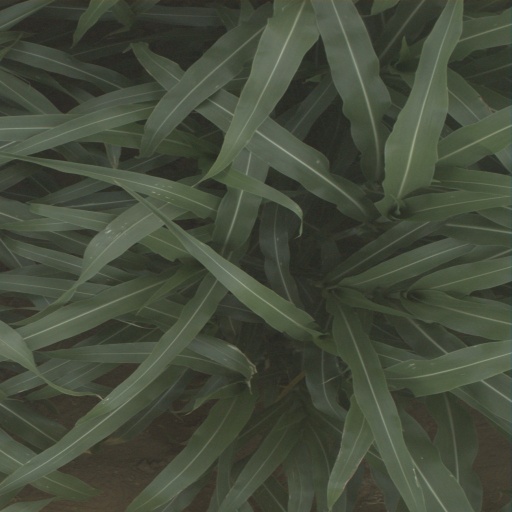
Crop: sorghum